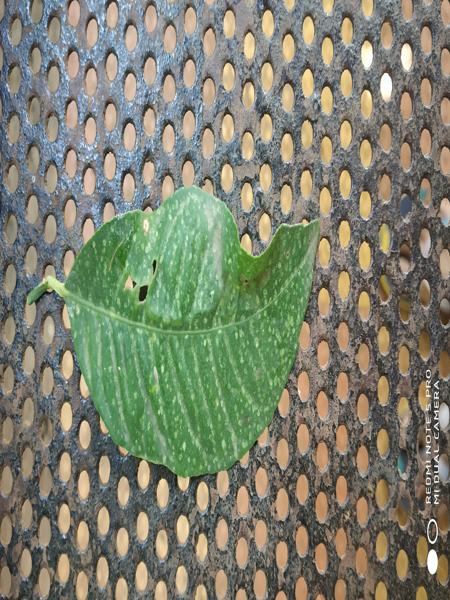
Plant: Citron lime (herelikai)